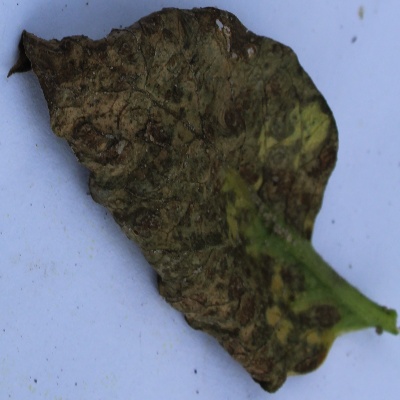
Crop: Tomato
Condition: leaf blight